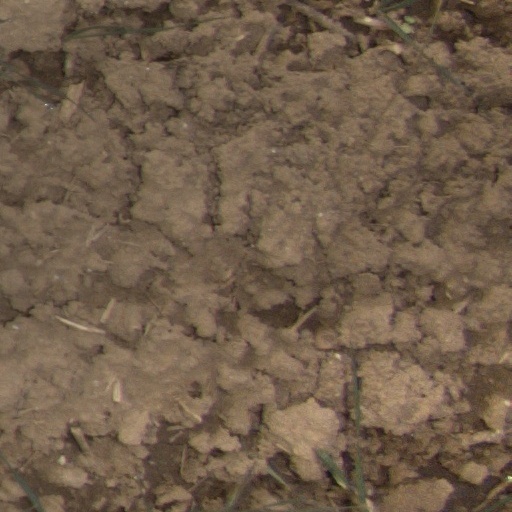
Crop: wheat